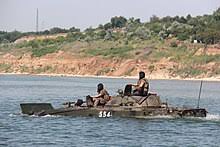
Label: BMP